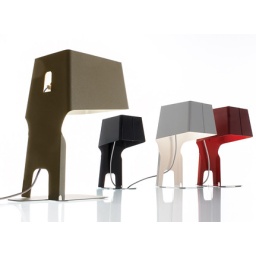
A desk lamp and bookend all in one,